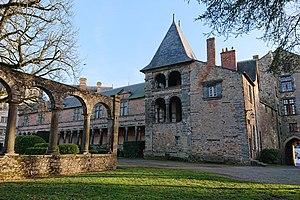
Ruines de l'ancienne galerie ouest du Château de Châteaubriant, France.
Le château de Châteaubriant est un château fort médiéval fortement remanié à la Renaissance, situé à Châteaubriant dans le département français de la Loire-Atlantique en région Pays de la Loire